Answer in natural language. Consider the 3D positions of the objects in the scene and not just the 2D positions in the image. Is the centerpoint of  light brown wooden dresser with 10 drawers (marked A) at a higher height than scenic landscape wall decor photo (marked B)? Choose between the following options: yes or no
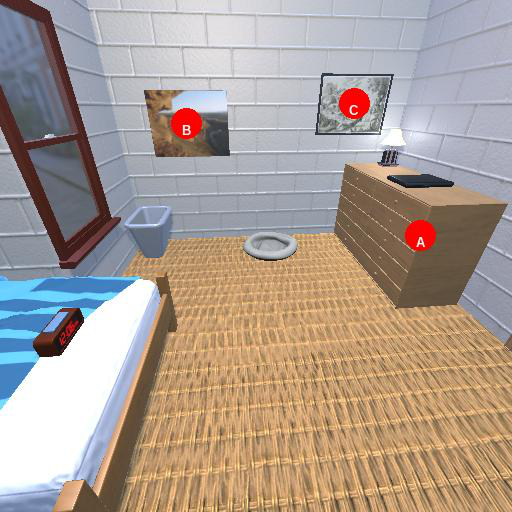
<answer>no</answer>